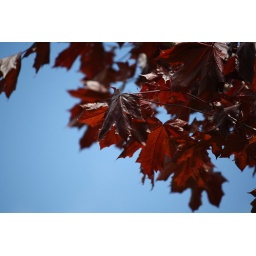
red maple against blue sky